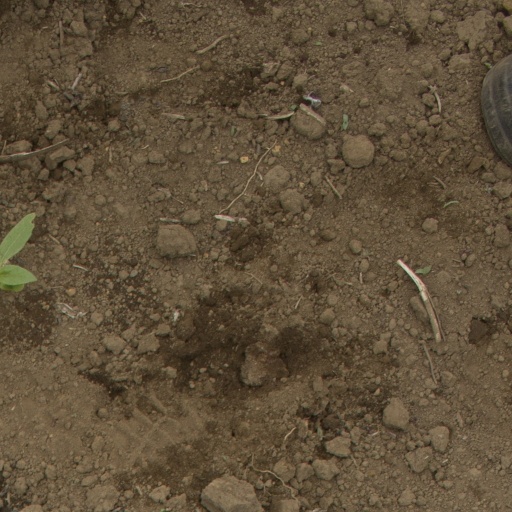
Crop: Jerusalem artichoke